Saint-Mards-de-Fresne

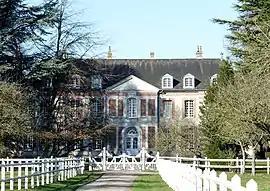
The chateau in Saint-Mards-de-Fresne

Saint-Mards-de-Fresne is a commune in the Eure department in Normandy in northern France.